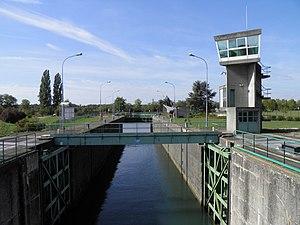
Écluse de Kembs-Niffer à Kembs (Haut-Rhin, France).
Niffer est une commune française de la région mulhousienne située dans le département du Haut-Rhin, en région Grand Est.
L'écluse de Kembs-Niffer est une écluse en Alsace inaugurée le 15 avril 1961. Située sur la commune de Niffer, dans le Haut-Rhin. La tour de commande et le bâtiment administratif, construits par Le Corbusier, ont été inscrits monument historique par arrêté du 11 mars 2005.